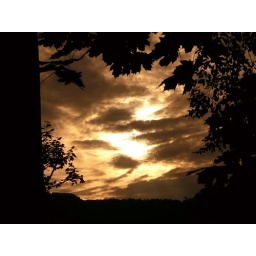
no photoshop usedtaken in zurich on the hill between the barracudas' softball field and the river Sihl looking towards west